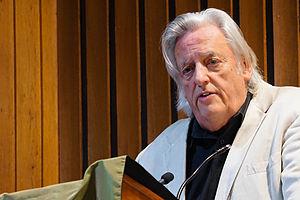
Michael Mansfield est un avocat britannique né le 12 octobre 1941.